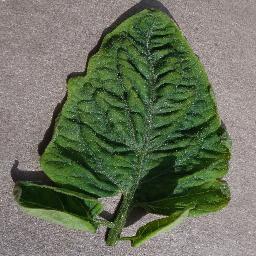
Label: Tomato___Tomato_Yellow_Leaf_Curl_Virus